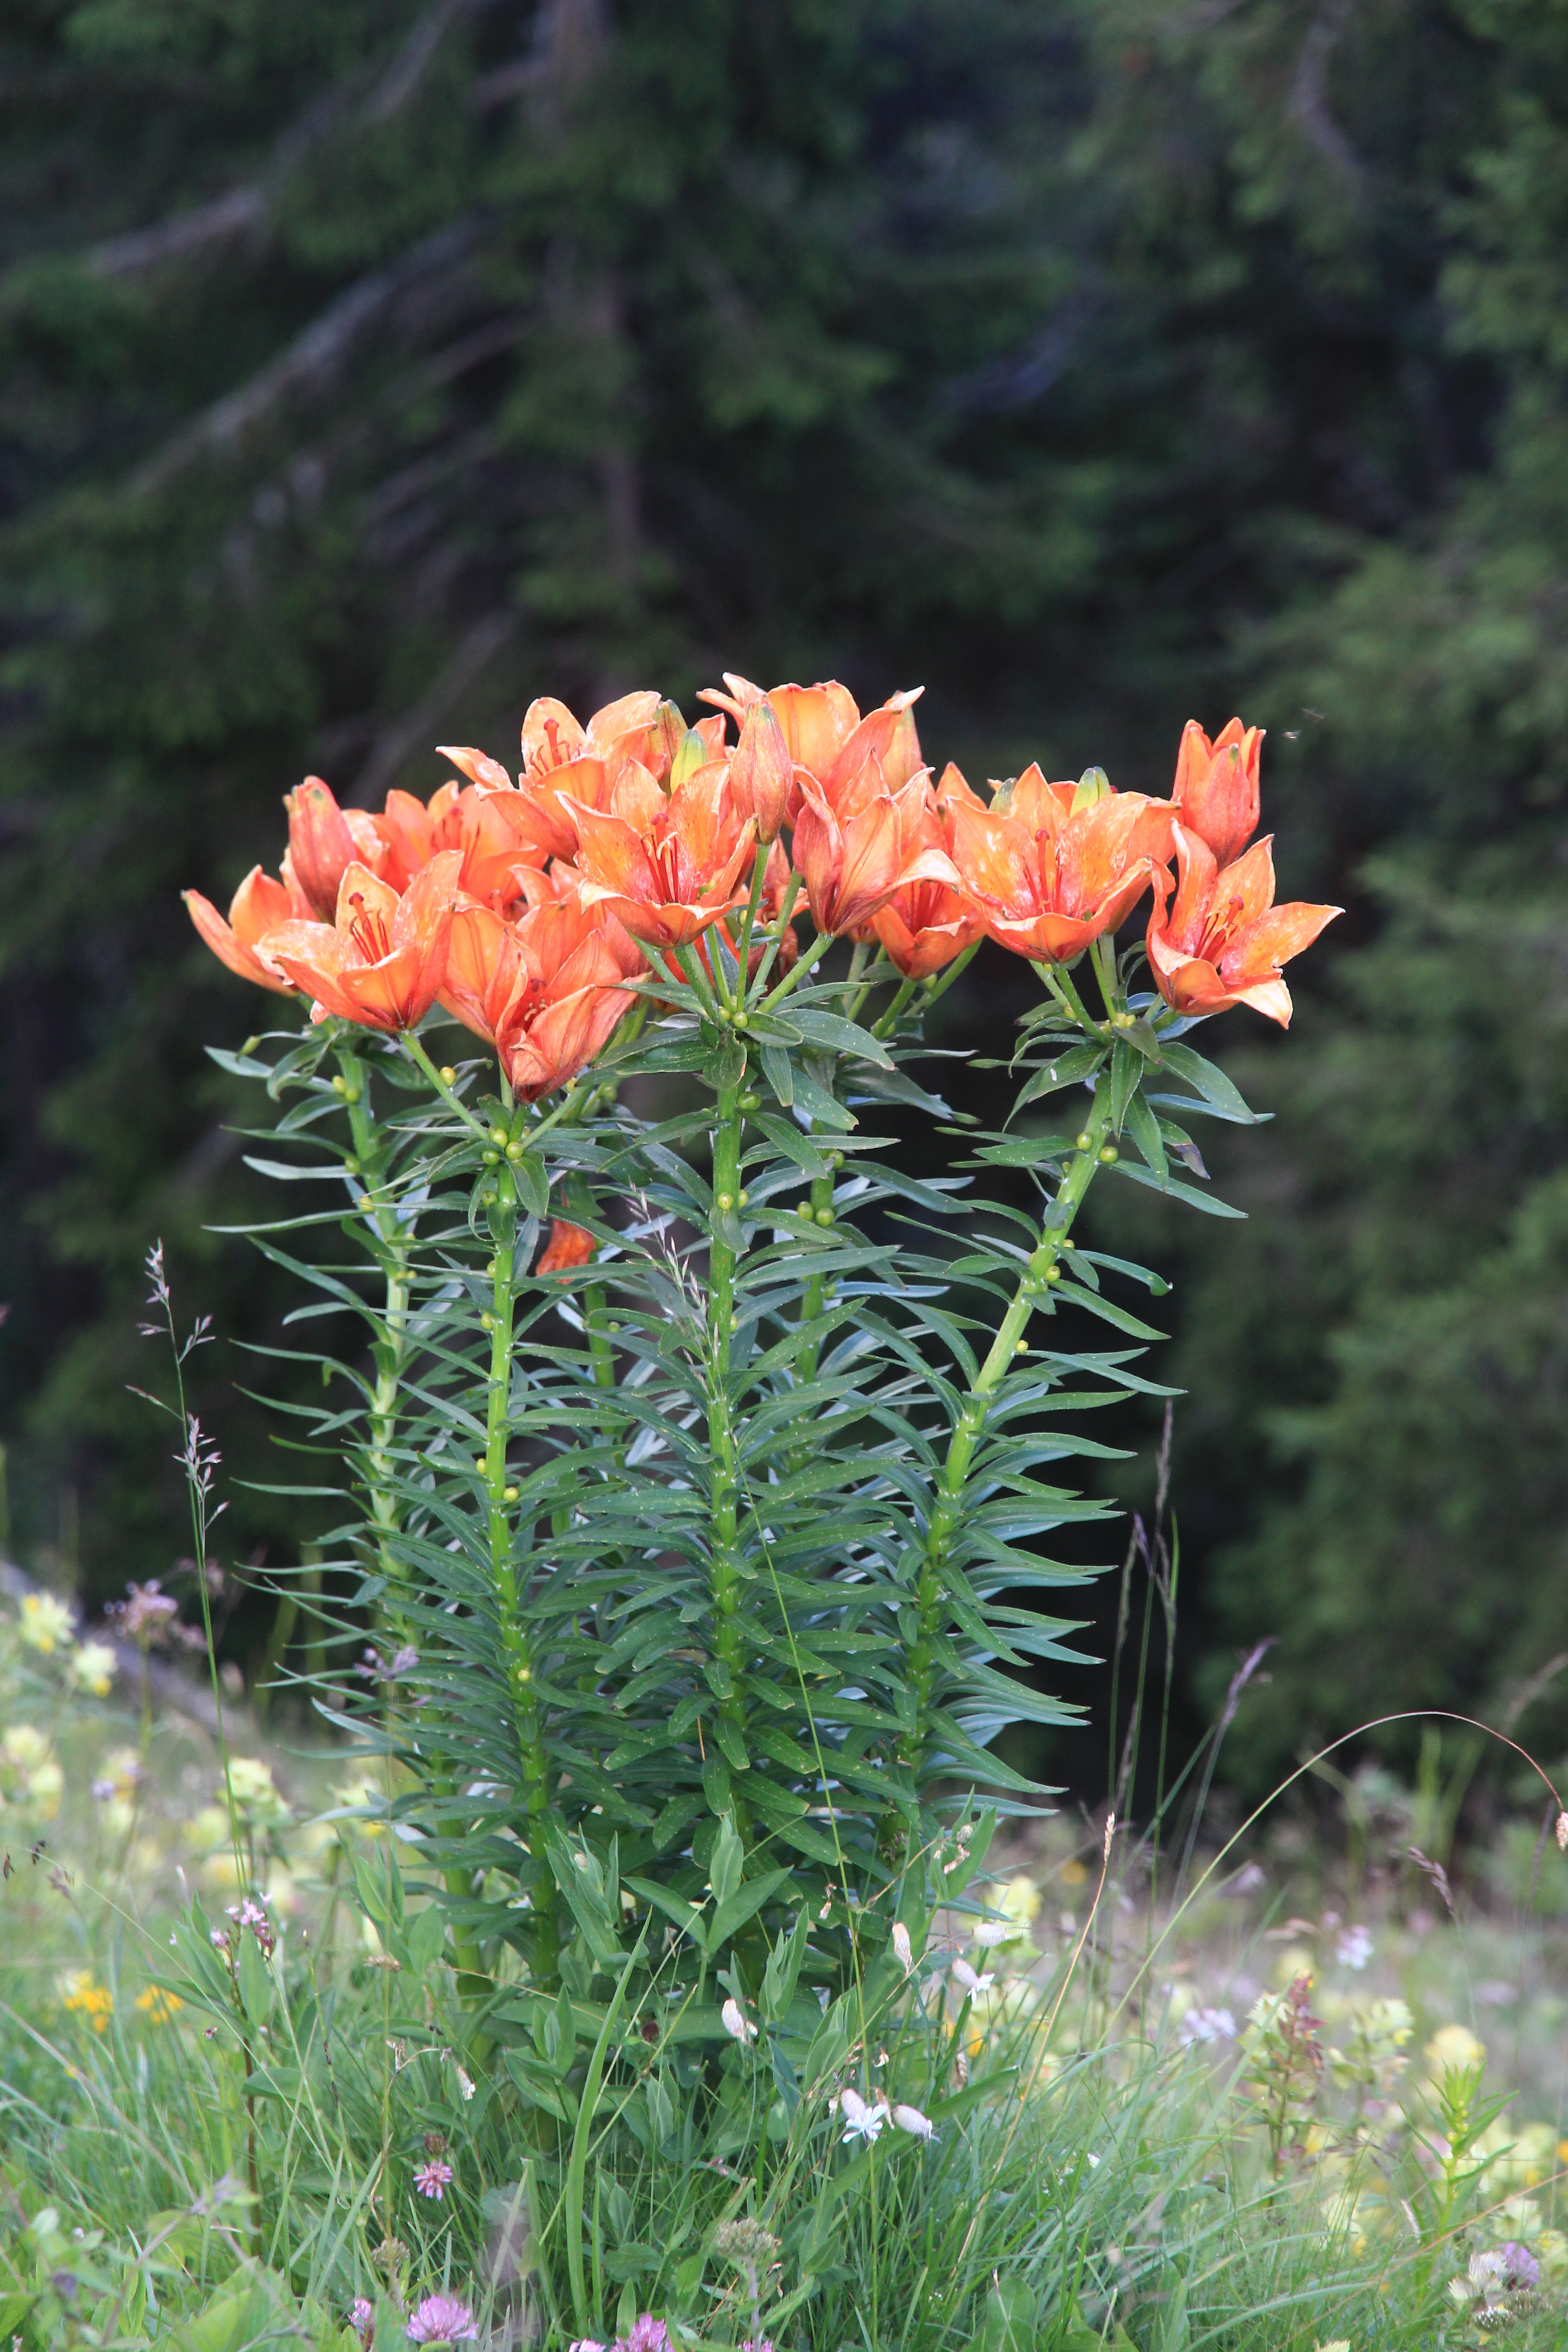
nature, plant, meadow, prairie, flower, summer, orange, green, botany, garden, flora, wildflower, flowers, shrub, dolomites, flowering plant, land plant, castilleja, azola, giglio rosso